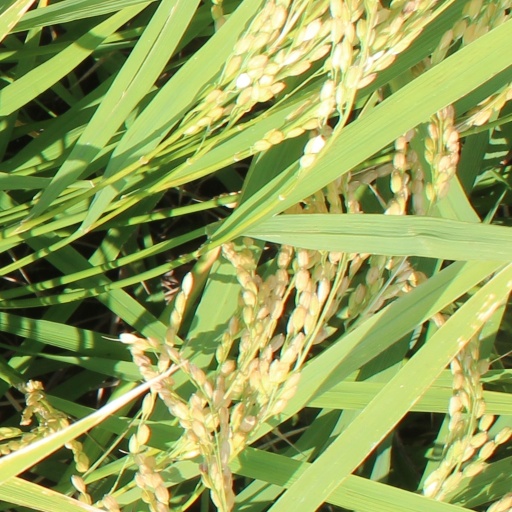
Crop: rice